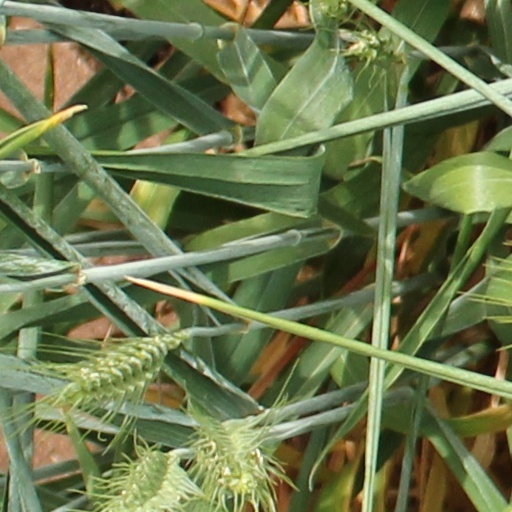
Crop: wheat